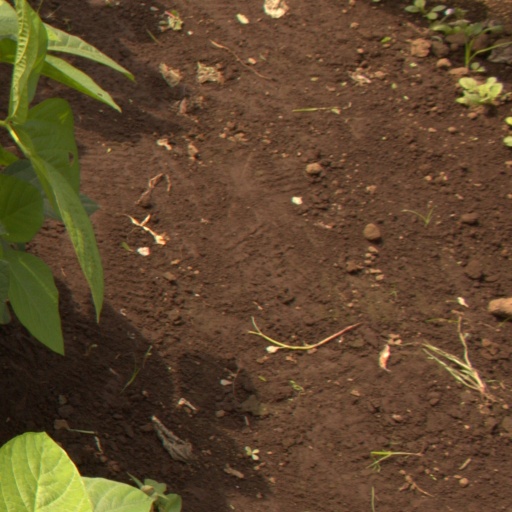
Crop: soybean